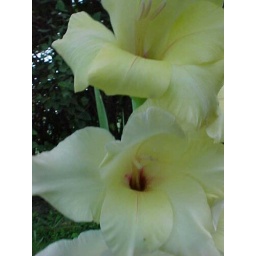
A yellow gladiolus in the flower garden